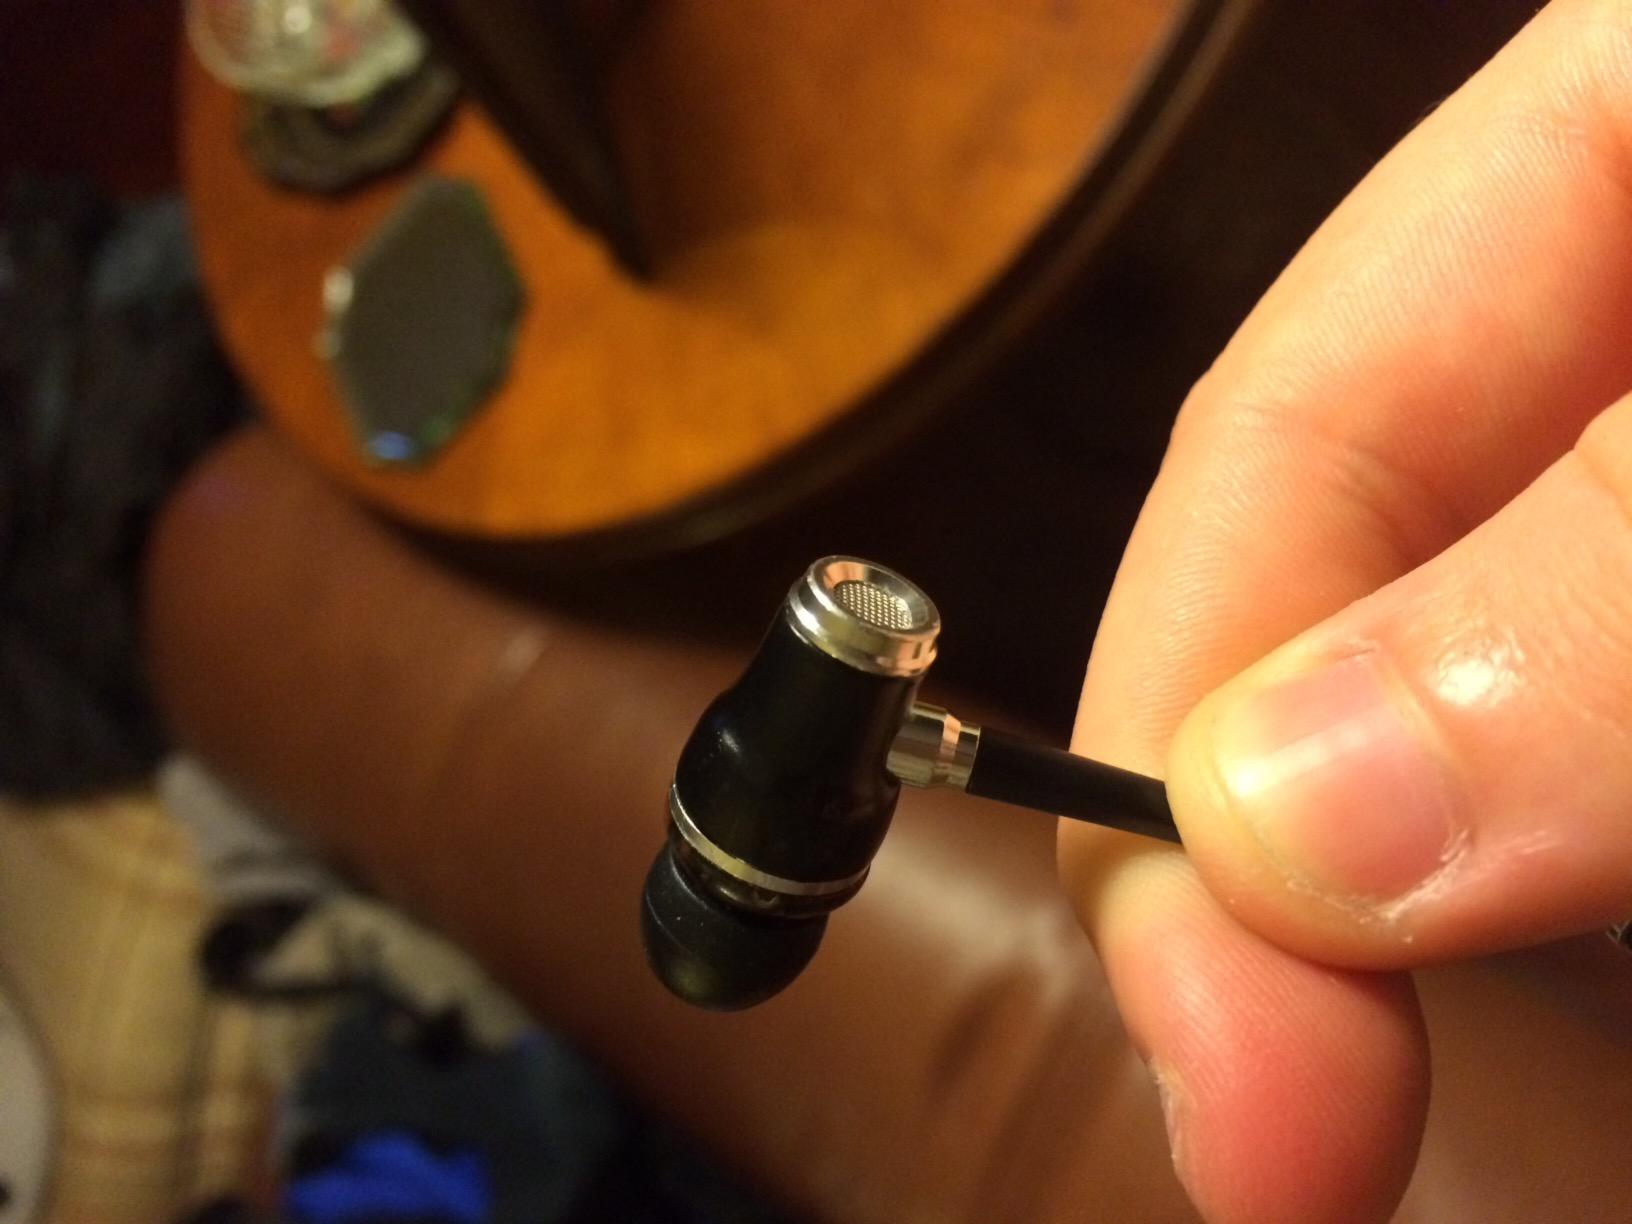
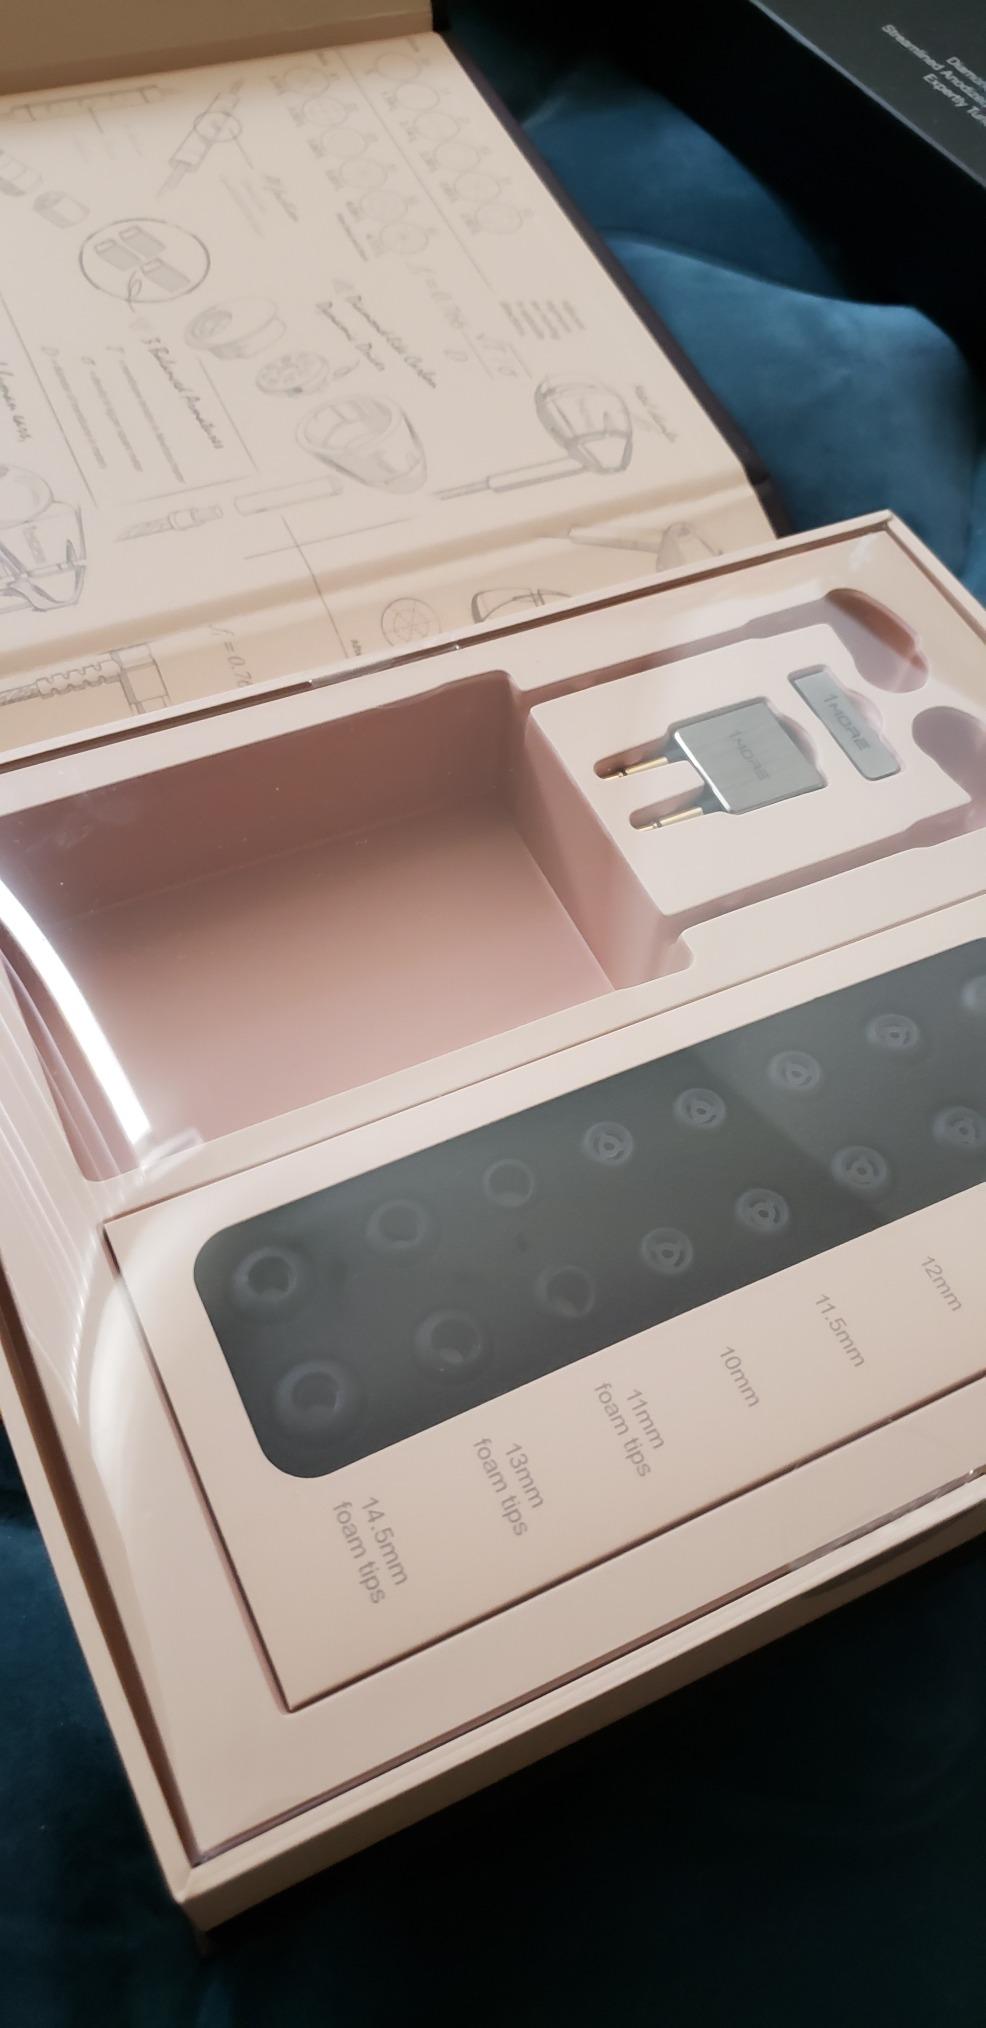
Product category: headphones
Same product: no